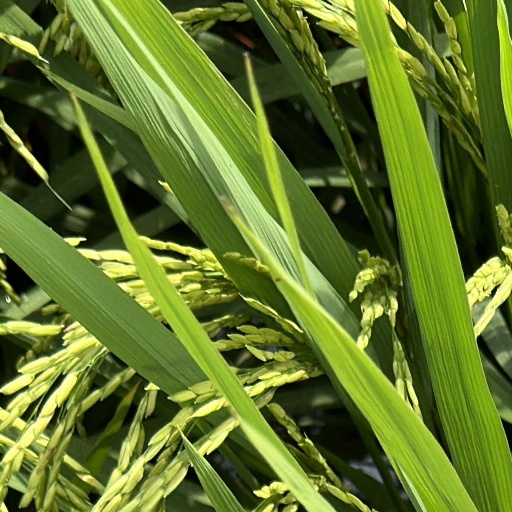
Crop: rice